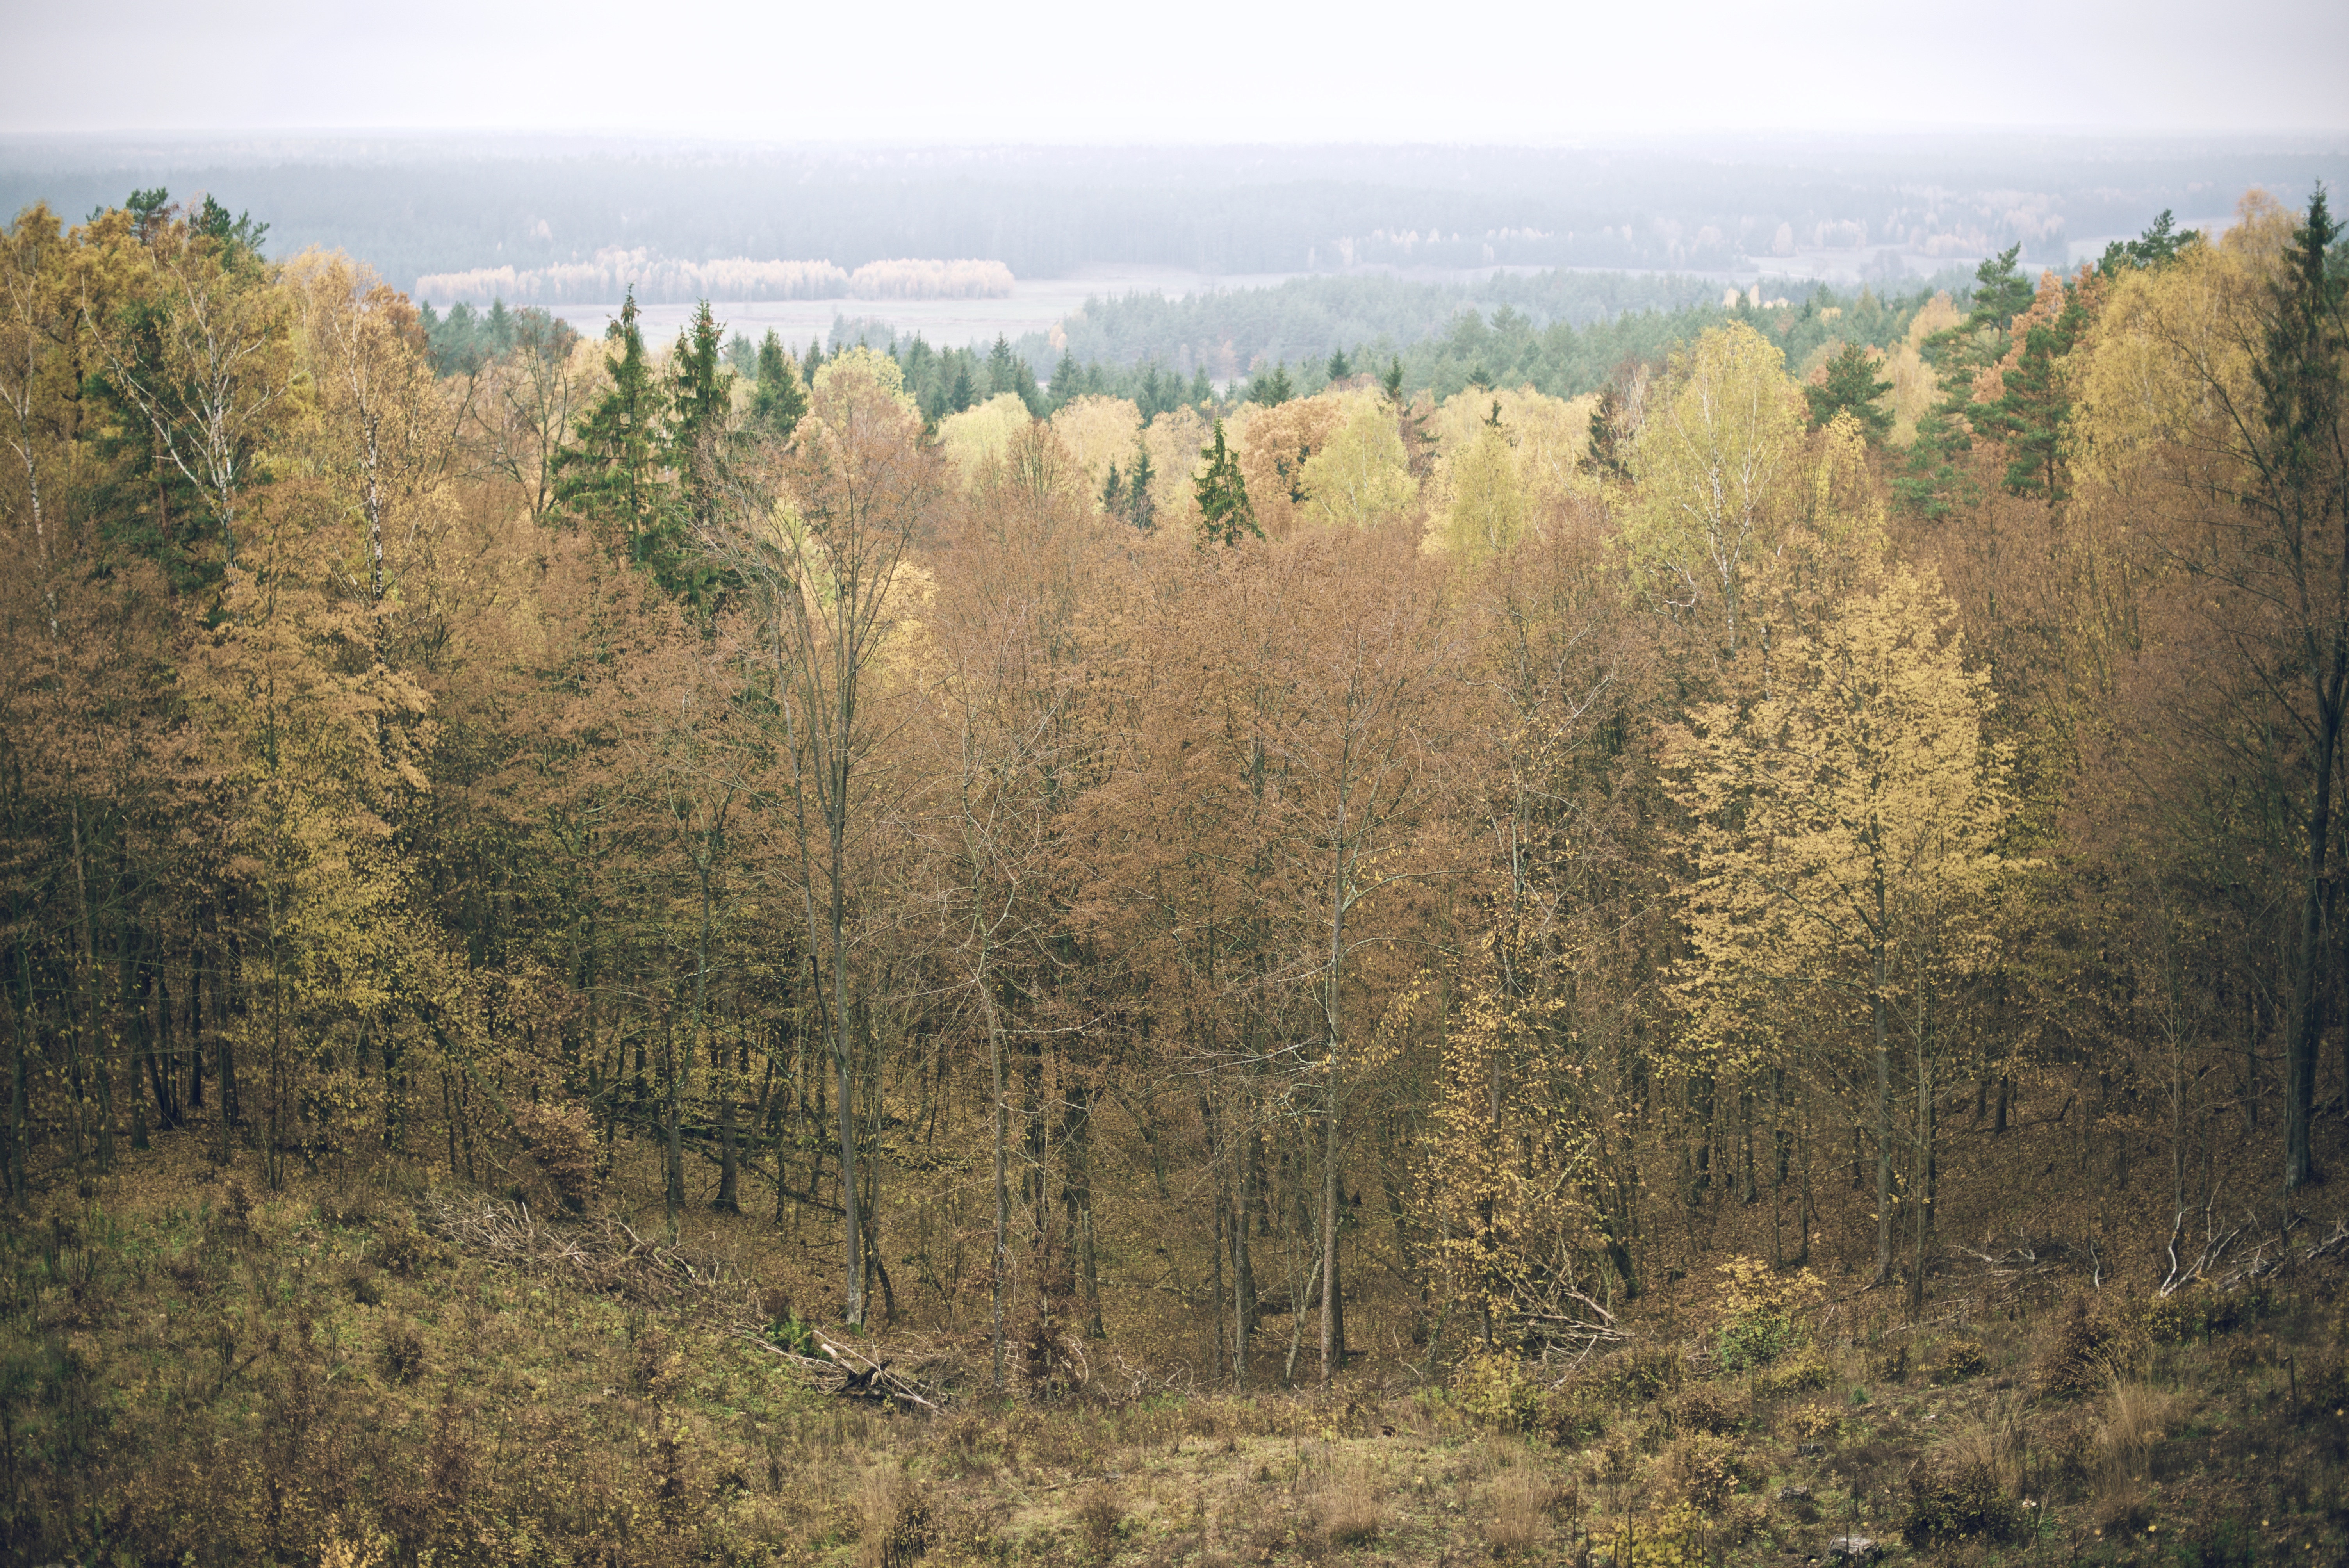
landscape, tree, nature, forest, grass, wilderness, mountain, mist, meadow, morning, leaf, hill, autumn, terrain, season, ridge, woodland, habitat, ecosystem, rural area, biome, natural environment, geographical feature, atmospheric phenomenon, woody plant, temperate coniferous forest